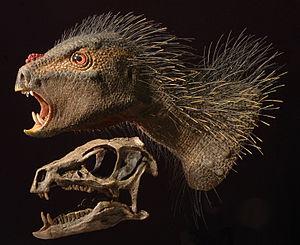
Les Heterodontosauridae forment une famille éteinte de dinosaures ornithischiens très primitifs qui ont souvent été considérés comme une divergence précoce des ornithopodes. Leurs fossiles sont peu nombreux mais ils se retrouvent sur tous les continents à l'exception de l’Australie et de l'Antarctique, sur une gamme de temps géologiques très étendue, d'une durée d'environ 100 Ma, du Trias supérieur au Crétacé inférieur.